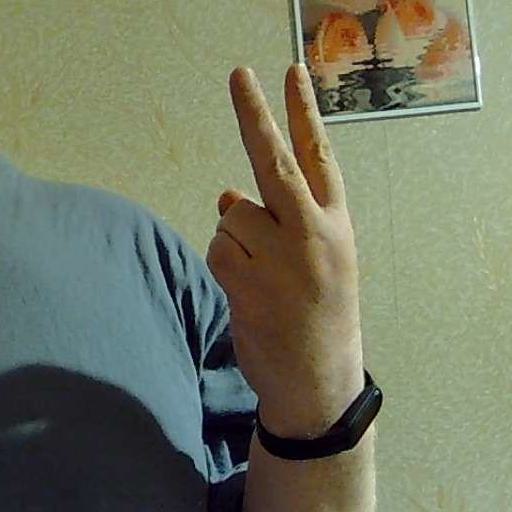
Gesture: peace_inverted